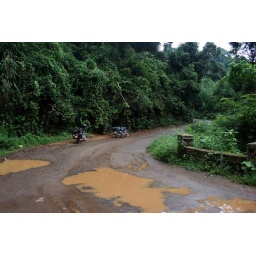
The Route From Kallar to Madikeri is a must do, with narrow roads and green forest cover all around